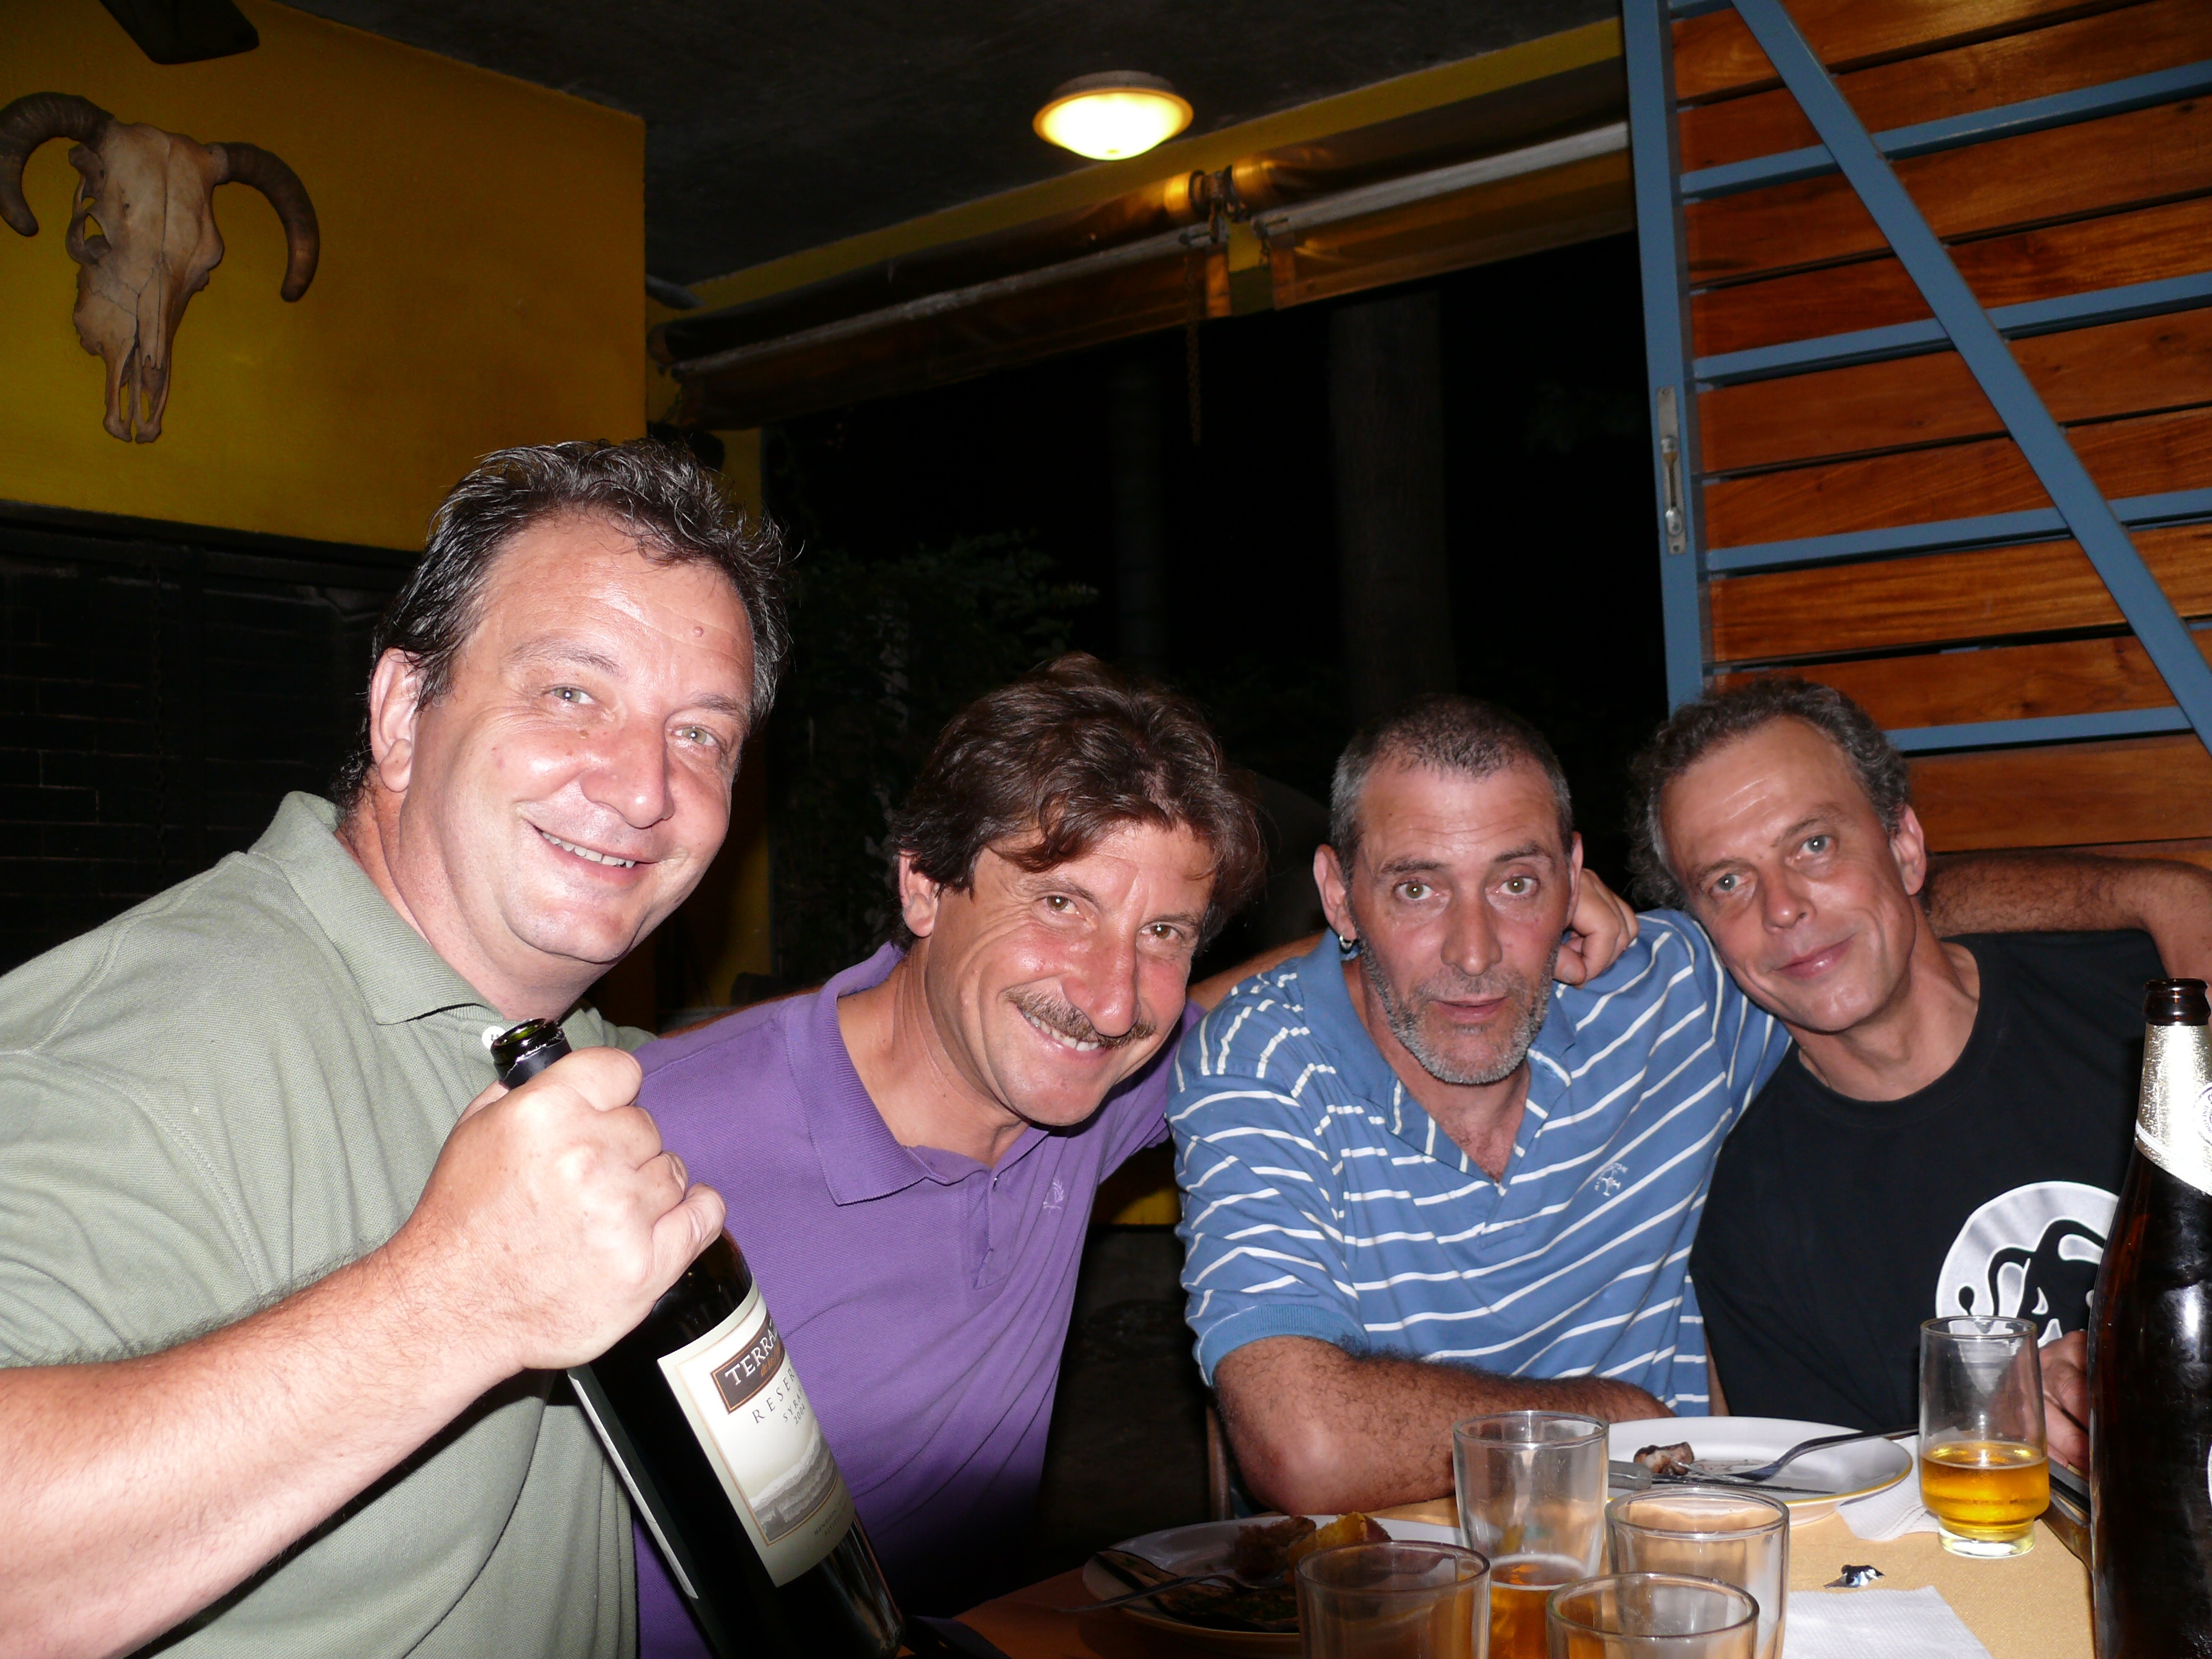
people, meal, food, lunch, friend, happy, dinner, party, loyalty, sense, social group